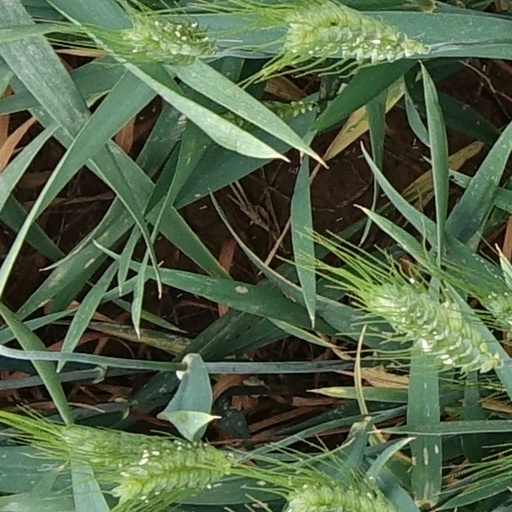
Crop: wheat